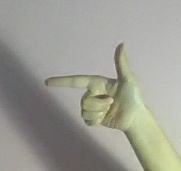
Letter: yaa